Julio Lugo

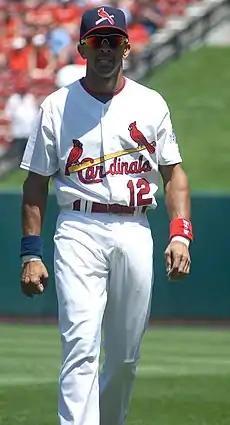
Lugo with the St. Louis Cardinals

Julio Cesar Lugo (November 16, 1975 – November 15, 2021) was a Dominican professional baseball shortstop. He played 12 seasons in Major League Baseball (MLB) for the Houston Astros, Tampa Bay Devil Rays, Los Angeles Dodgers, Boston Red Sox, St. Louis Cardinals, Baltimore Orioles, and Atlanta Braves. He was the elder brother of pitcher Ruddy Lugo.